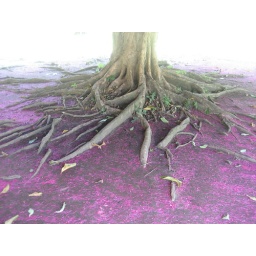
Pink fuzz shed from flowers in the tree above